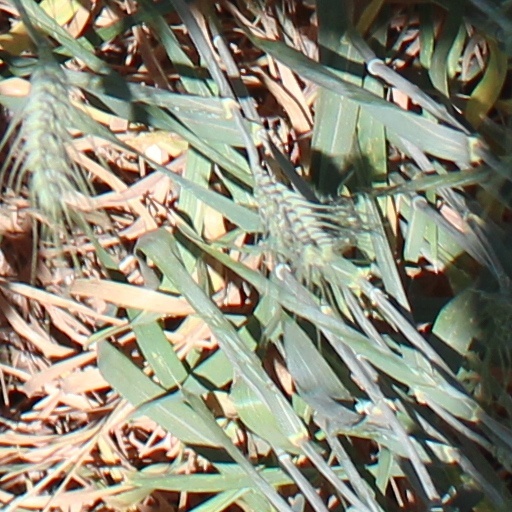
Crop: wheat